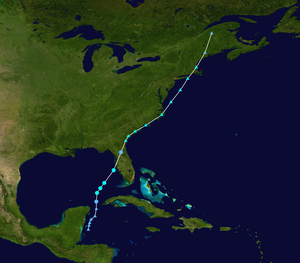
La tempête tropicale Barry est le 2ᵉ phénomène cyclonique de la saison cyclonique 2007 pour le bassin de l'océan Atlantique. Il a été nommé le jour même du début officiel de la saison cyclonique, soit le 1ᵉʳ juin. C'est la 5ᵉ utilisation du nom Barry pour un cyclone tropical de l'Atlantique Nord.